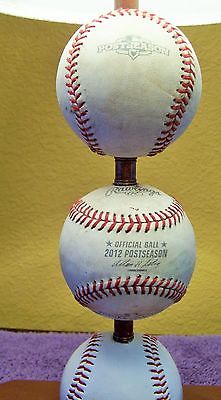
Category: lamp